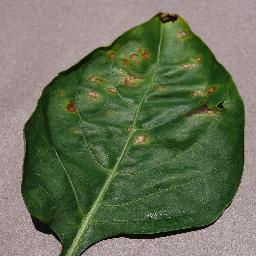
Label: Pepper,_bell___Bacterial_spot